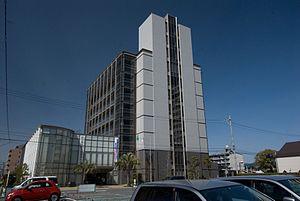
Iwakura est une ville située dans la préfecture d'Aichi, sur l'île de Honshū, au Japon.